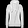
Label: Coat